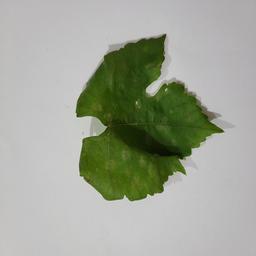
Label: Powdery Mildew